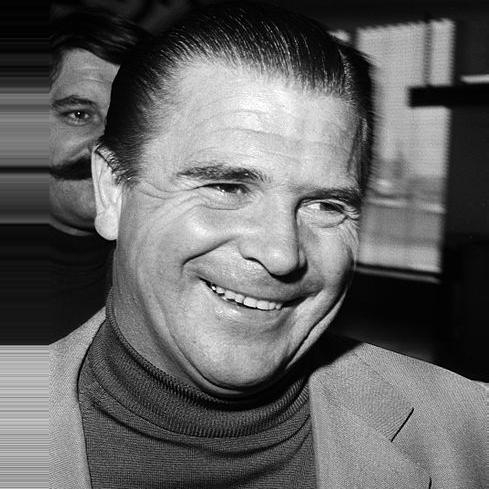
Age: 43